John C. B. Pendleton

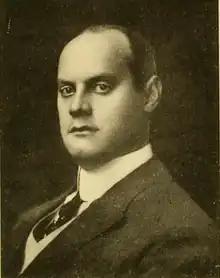
Pendleton,

John Chester Backus Pendleton (September 26, 1871 – February 12, 1938) was an American college football coach and stockbroker from Baltimore. He was the head football coach at Rutgers University in 1891 and from 1896 to 1897. He later became a member of the Baltimore Stock Exchange in 1897 and was employed thereafter as a stockbroker in that city.